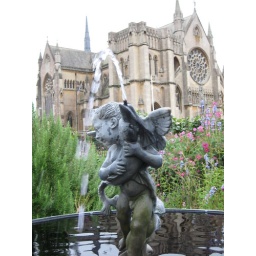
Little nude child employed by the Cathedral of catch fish with his bare hands, nice chap though.